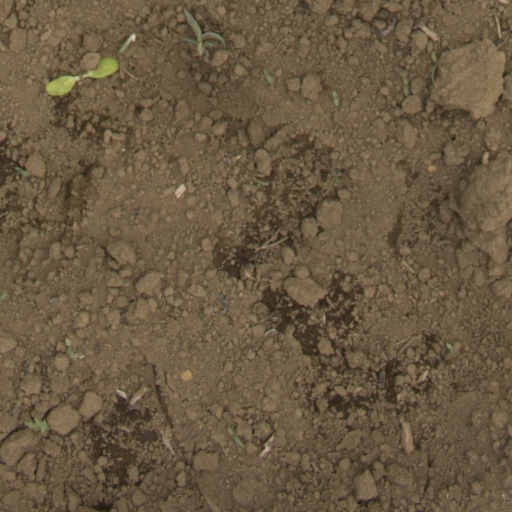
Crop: Jerusalem artichoke